George Floyd protests in Belgium

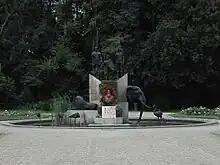
A Leopold II statue in Tervuren after being vandalised in July 2020.

Because King Leopold II was infamous for historic mass murder, disfigurement and other atrocities in the Congo, many statues of him were defaced or vandalised, including ones in Halle, Ostend, Ghent, Antwerp, and at the Royal Museum for Central Africa in Tervuren.